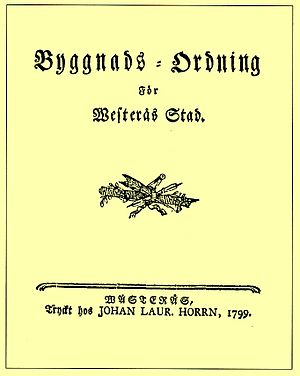
Byplanlægning i Sverige / Byplanlovgivning
Byggnads - Ordning För Westerås Stad, 1799
Organiseret byplanlægning i Sverige tog sin begyndelse under 1600-tallets første halvdel. I kraft af militære successer i trediveårskrigen havde Sverige fået en ledende stilling i Nordeuropa og en udvikling af stadsvæsnet blev set som en forudsætning for, at landet skulle kunne opfylde sin stormagtsrolle, både administrativt og med en imponerende ydre fremtoning. Ikke mindre end 50 byer grundlagdes derfor på denne tid.